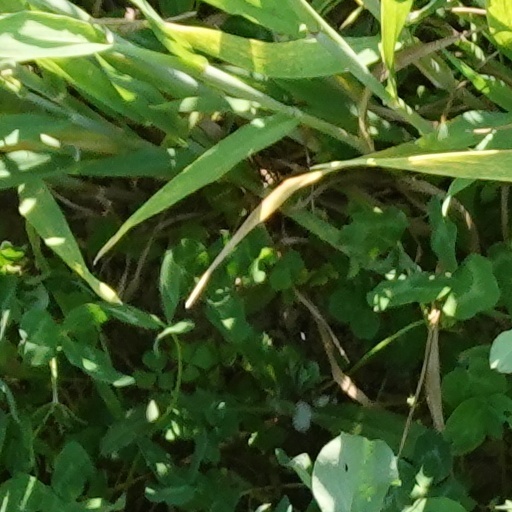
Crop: wheat